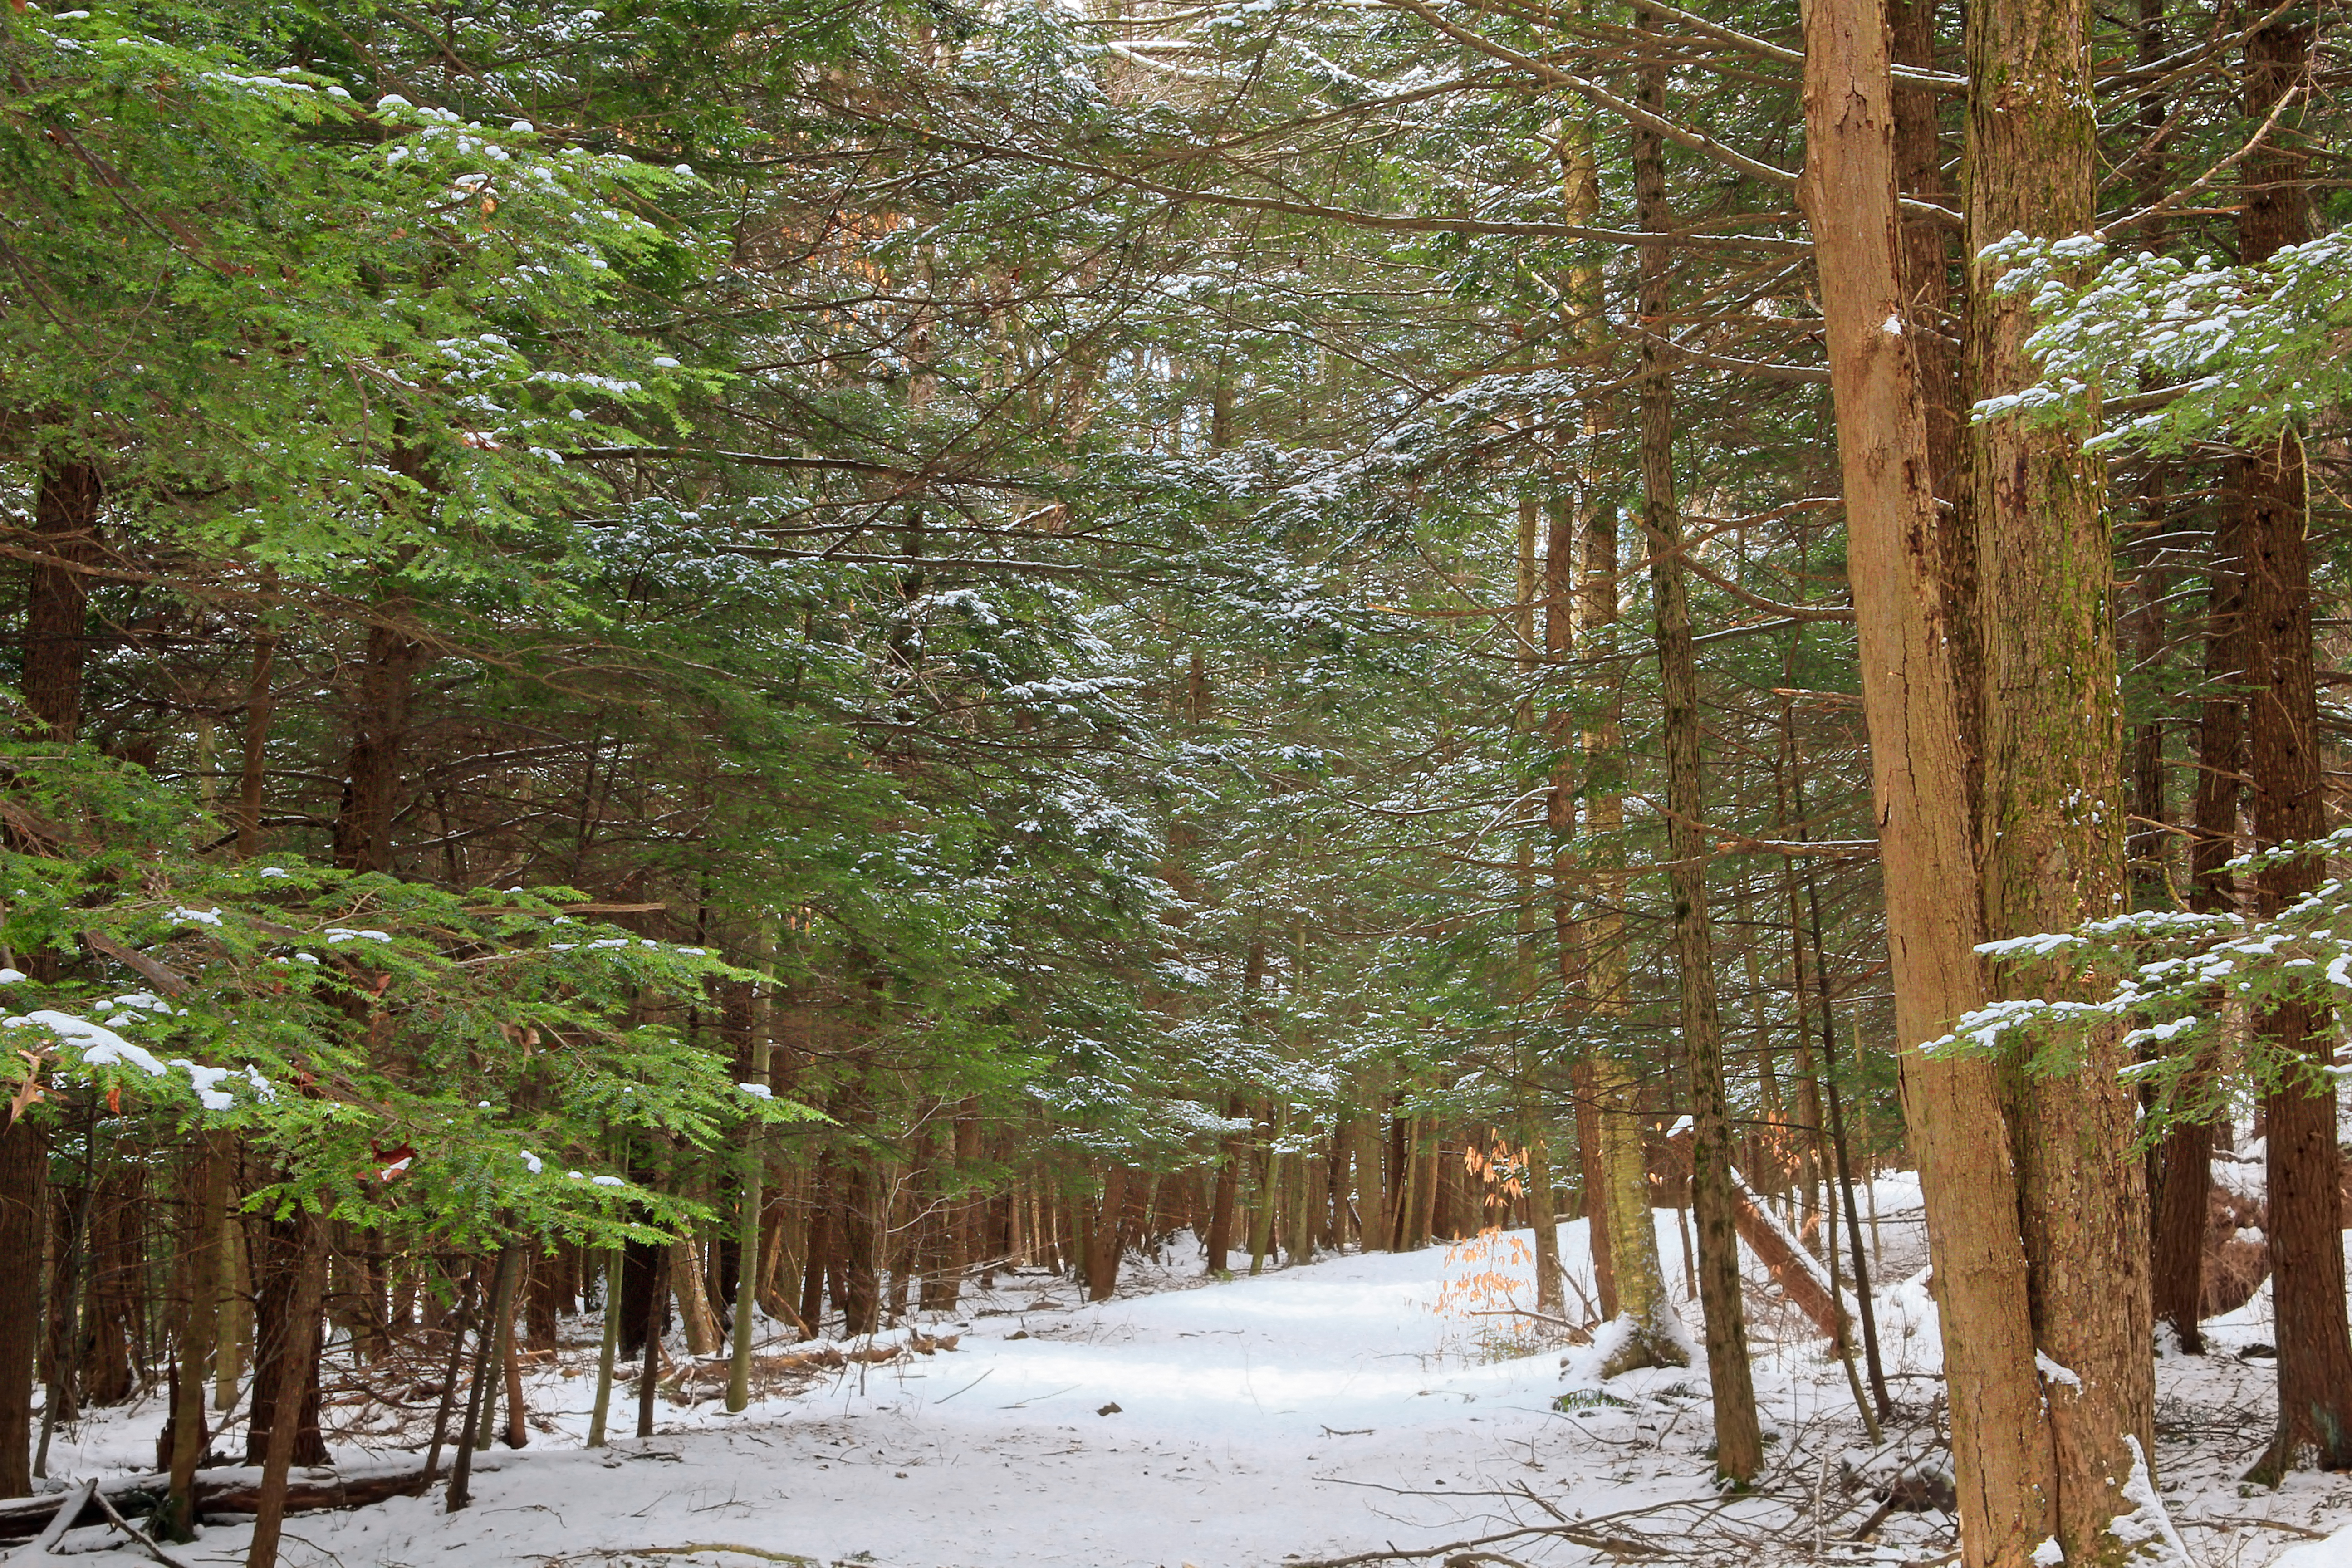
tree, nature, forest, path, wilderness, snow, winter, hiking, trail, season, trees, creativecommons, coniferous, spruce, hemlocks, easternhemlocks, tsugacanadensis, pennsylvania, luzernecounty, nescopeckstatepark, woodland, habitat, ecosystem, biome, old growth forest, natural environment, woody plant, temperate broadleaf and mixed forest, temperate coniferous forest